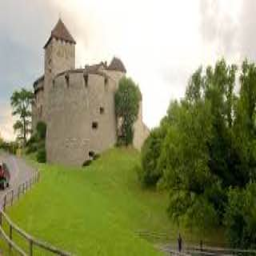
Vaduz Castle